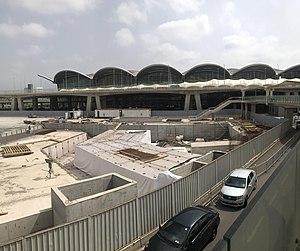
station aéroport du métro d'Alger
Aéroport Houari Boumédiène est une station de la Ligne 1 du Métro d'Alger, actuellement en travaux et prévue d'être mise en service en 2022 et qui permettra de desservir l'Aéroport d'Alger - Houari-Boumédiène qui sera le premier aéroport africain desservi par métro.